Fuchū-shuku

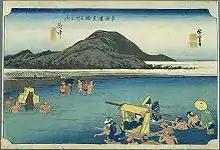
Fuchū-juku in the 1830s, as depicted by Hiroshige in "The Fifty-three Stations of the Tōkaidō"

The post station of Fuchū-juku was also a castle town for Sunpu Castle in the former Suruga Province.